Roman Catholic Archdiocese of Kansas City in Kansas

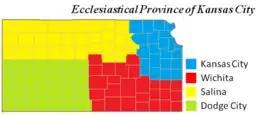
Ecclesiastical Province of Kansas City

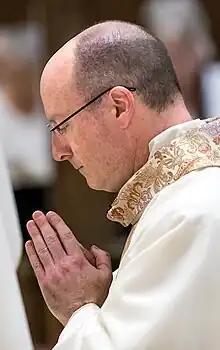
Archbishop McKnight (2018)

John Baptiste Miège (1850–1857), title changed with title of apostolic vicariate